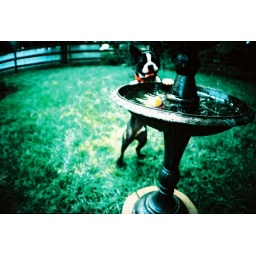
Here is brutus with his ball stuck in the bird bath